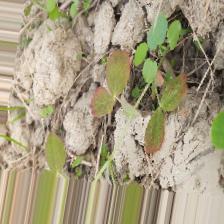
Label: Lentil Rust